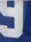
Number: 9